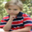
Label: boy